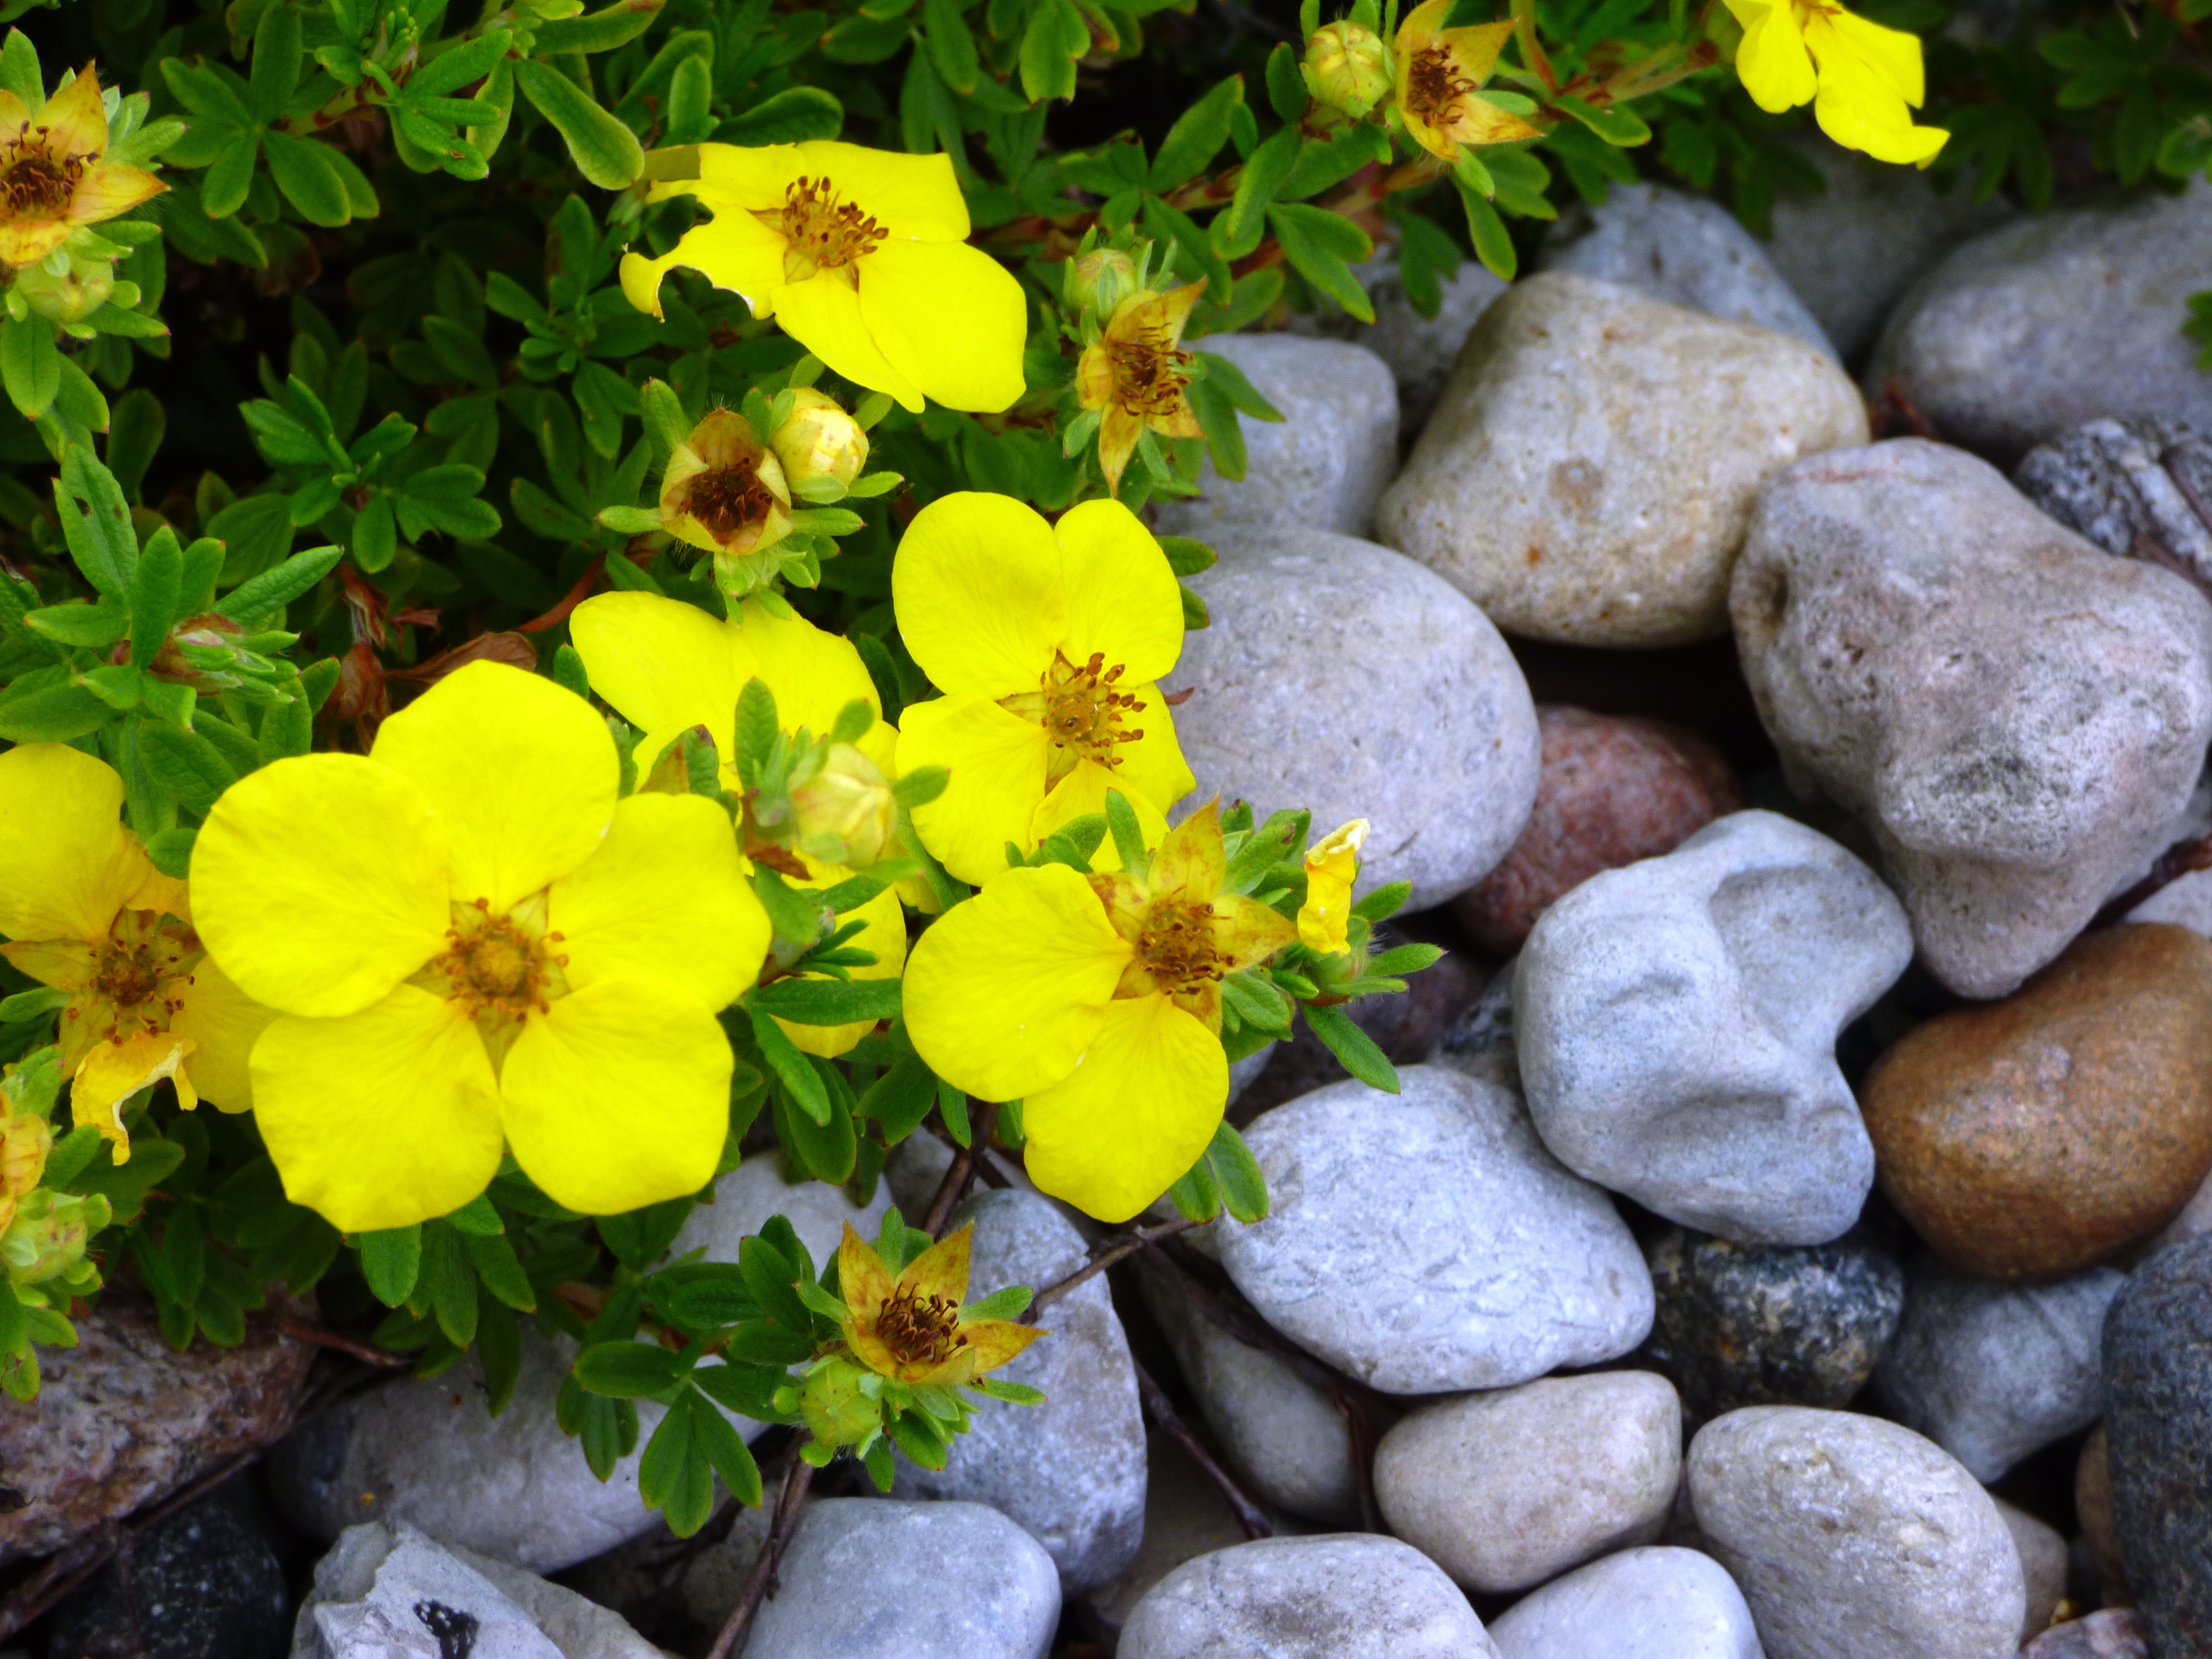
nature, rock, plant, flower, bloom, stone, daisy, pollen, macro, botany, yellow, garden, closeup, flora, plants, wildflower, flowers, blooms, flowering, the stones, flowering plant, the petals, summer flower, little flowers, the buds, detail of, annual plant, land plant